2000s in Hong Kong

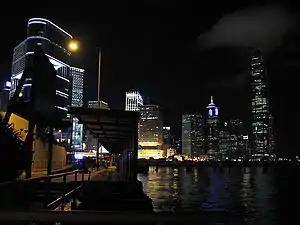
Hong Kong Island, 2006

After the transfer of sovereignty, Hong Kong faced a series of problems, both political and economical. The government carried out a series of reforms to adopt a more modern ideology and democracy, but faced many difficulties. Despite a transfer of power to China, the citizens participate in how their government is run, and the region maintains some degree of autonomy. Media in Hong Kong has not come under state control, though many citizens believe the media practices self-censorship. The economy would also begin the period with a rise in unemployment rate from 2.2% in 1997 to 4.4% in 2000, and 7.9% in 2003. The economy had gradually recovered since 2004 and the overall unemployment rate fell to 3.6% in 2008, however the overall figure rose again to 5.4% in 2009 due to the global economic downturn in the last quarter of 2008.